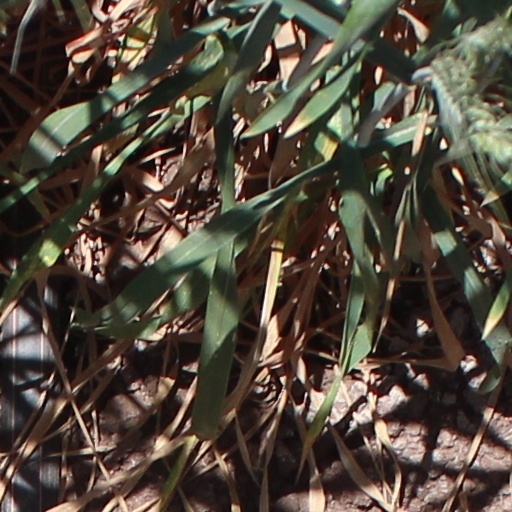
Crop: wheat